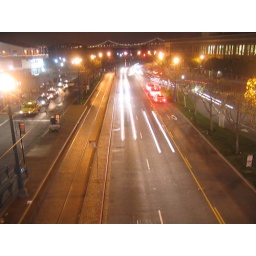
From the bridge crossing the street over to Pier 39. More Time Lapse.